Graham (mango)

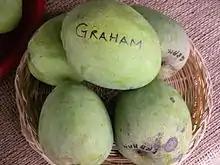
Display of unripe 'Graham' mangoes at the Tropical Agricultural Fiesta in the Fruit and Spice Park in Homestead, Florida.

The fruit is of oval shape, with a rounded apex that sometimes contains a small lateral beak. The skin is yellow at maturity, and is bumpy and undulating. The flesh is orange, fiberless, and has a rich and aromatic flavor with a resinous note. The fruit contains a monoembryonic seed, and typically matures from June to August in Florida.